Gospel Oak to Barking line

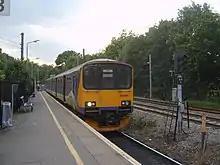
A Silverlink Class 150 at Gospel Oak

The line is mostly an amalgamation of lines built in the 19th century. The main section, between South Tottenham and Woodgrange Park, was built as the Tottenham and Forest Gate Railway, a joint project between the Midland Railway and the London, Tilbury and Southend Railway. This opened on 9 July 1894, linking the Midland and Great Eastern joint line at South Tottenham and the Forest Gate and Barking line at Woodgrange Park. The section west of South Tottenham was built as the Tottenham and Hampstead Junction Railway, which opened in 1868 but had not been commercially successful as a stand-alone railway.